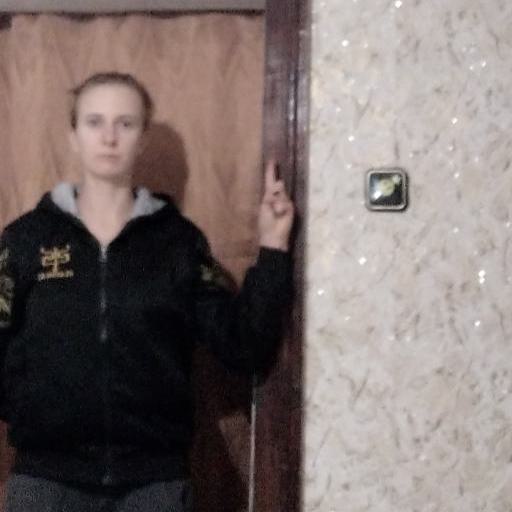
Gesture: one